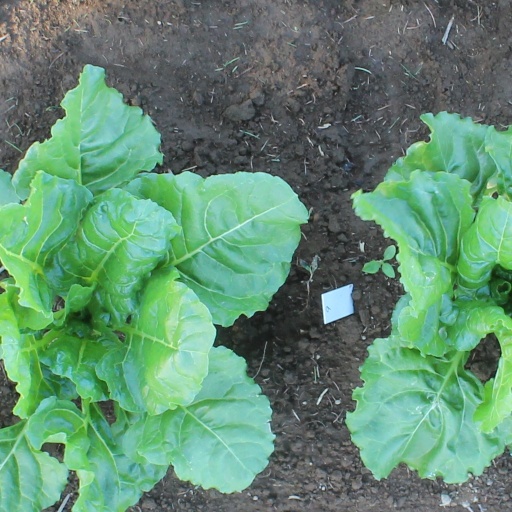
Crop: sugar beet